Former Fryeburg Town House

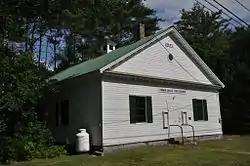

The Former Fryeburg Town House is a historic municipal building in what is now a rural section of Fryeburg, Maine. Built in 1847, it served as Fryeburg's town hall for over 130 years, and is still used as a polling place. It was listed on the National Register of Historic Places in 1992.